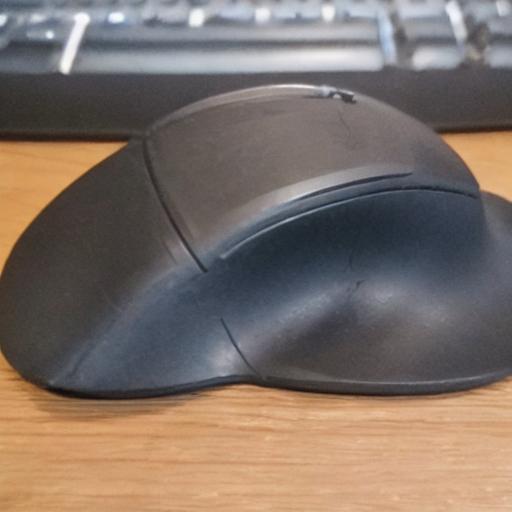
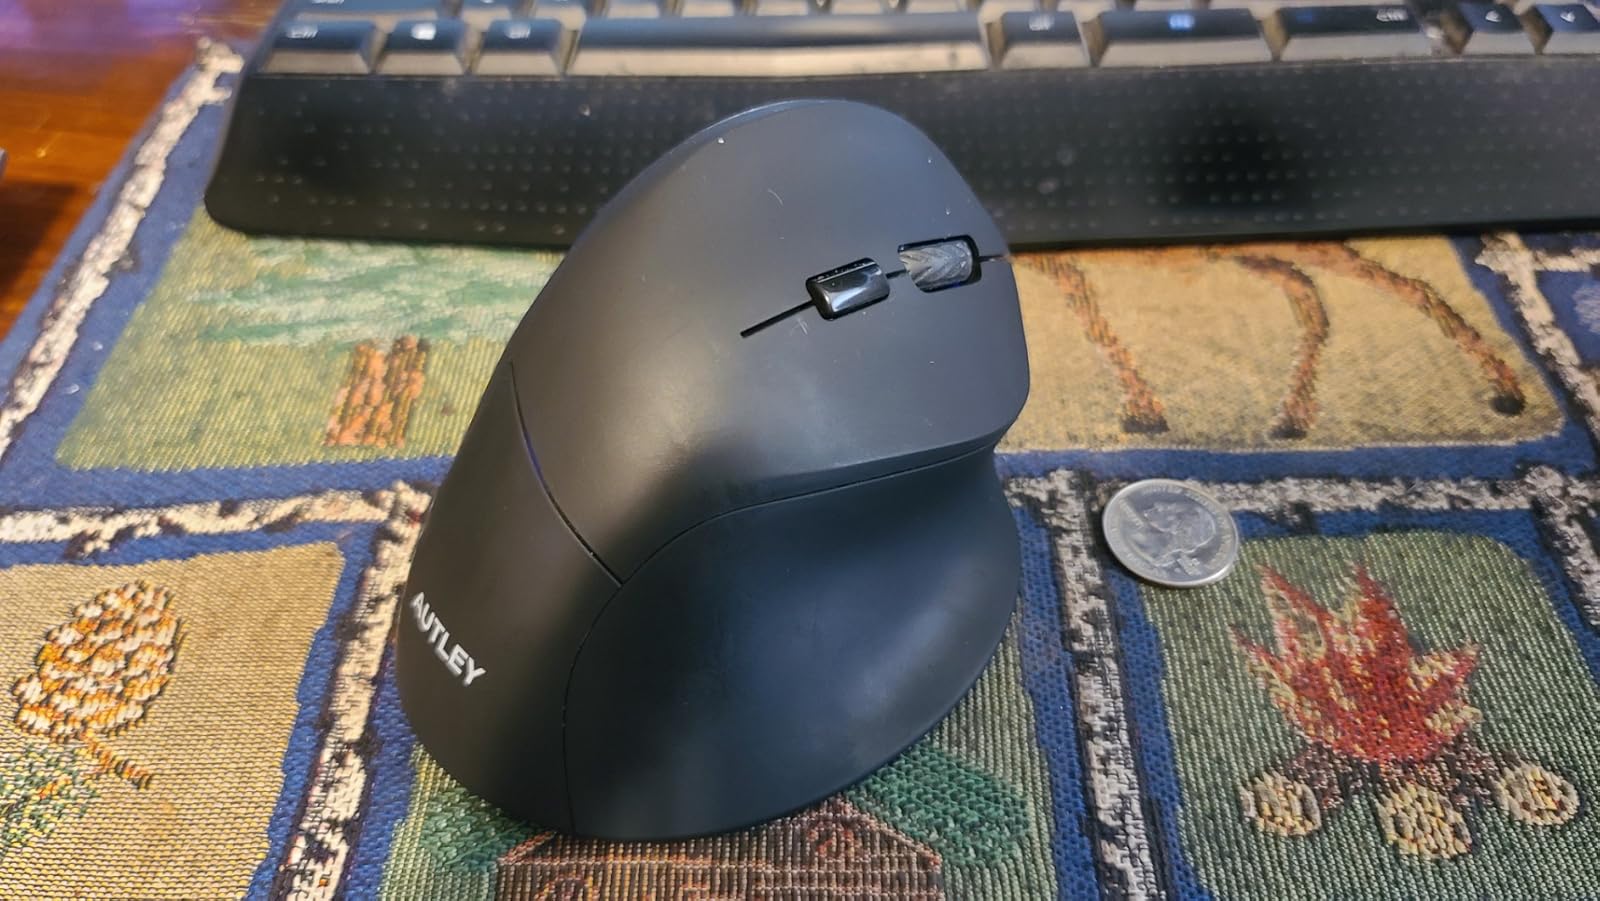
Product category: mouse
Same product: no